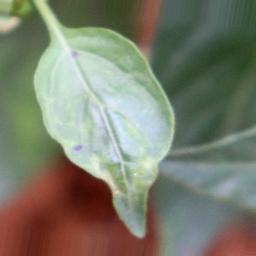
Label: healthy